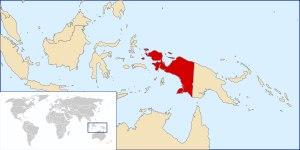
L'expression Papouasie occidentale peut désigner, suivant le contexte, deux territoires distincts :